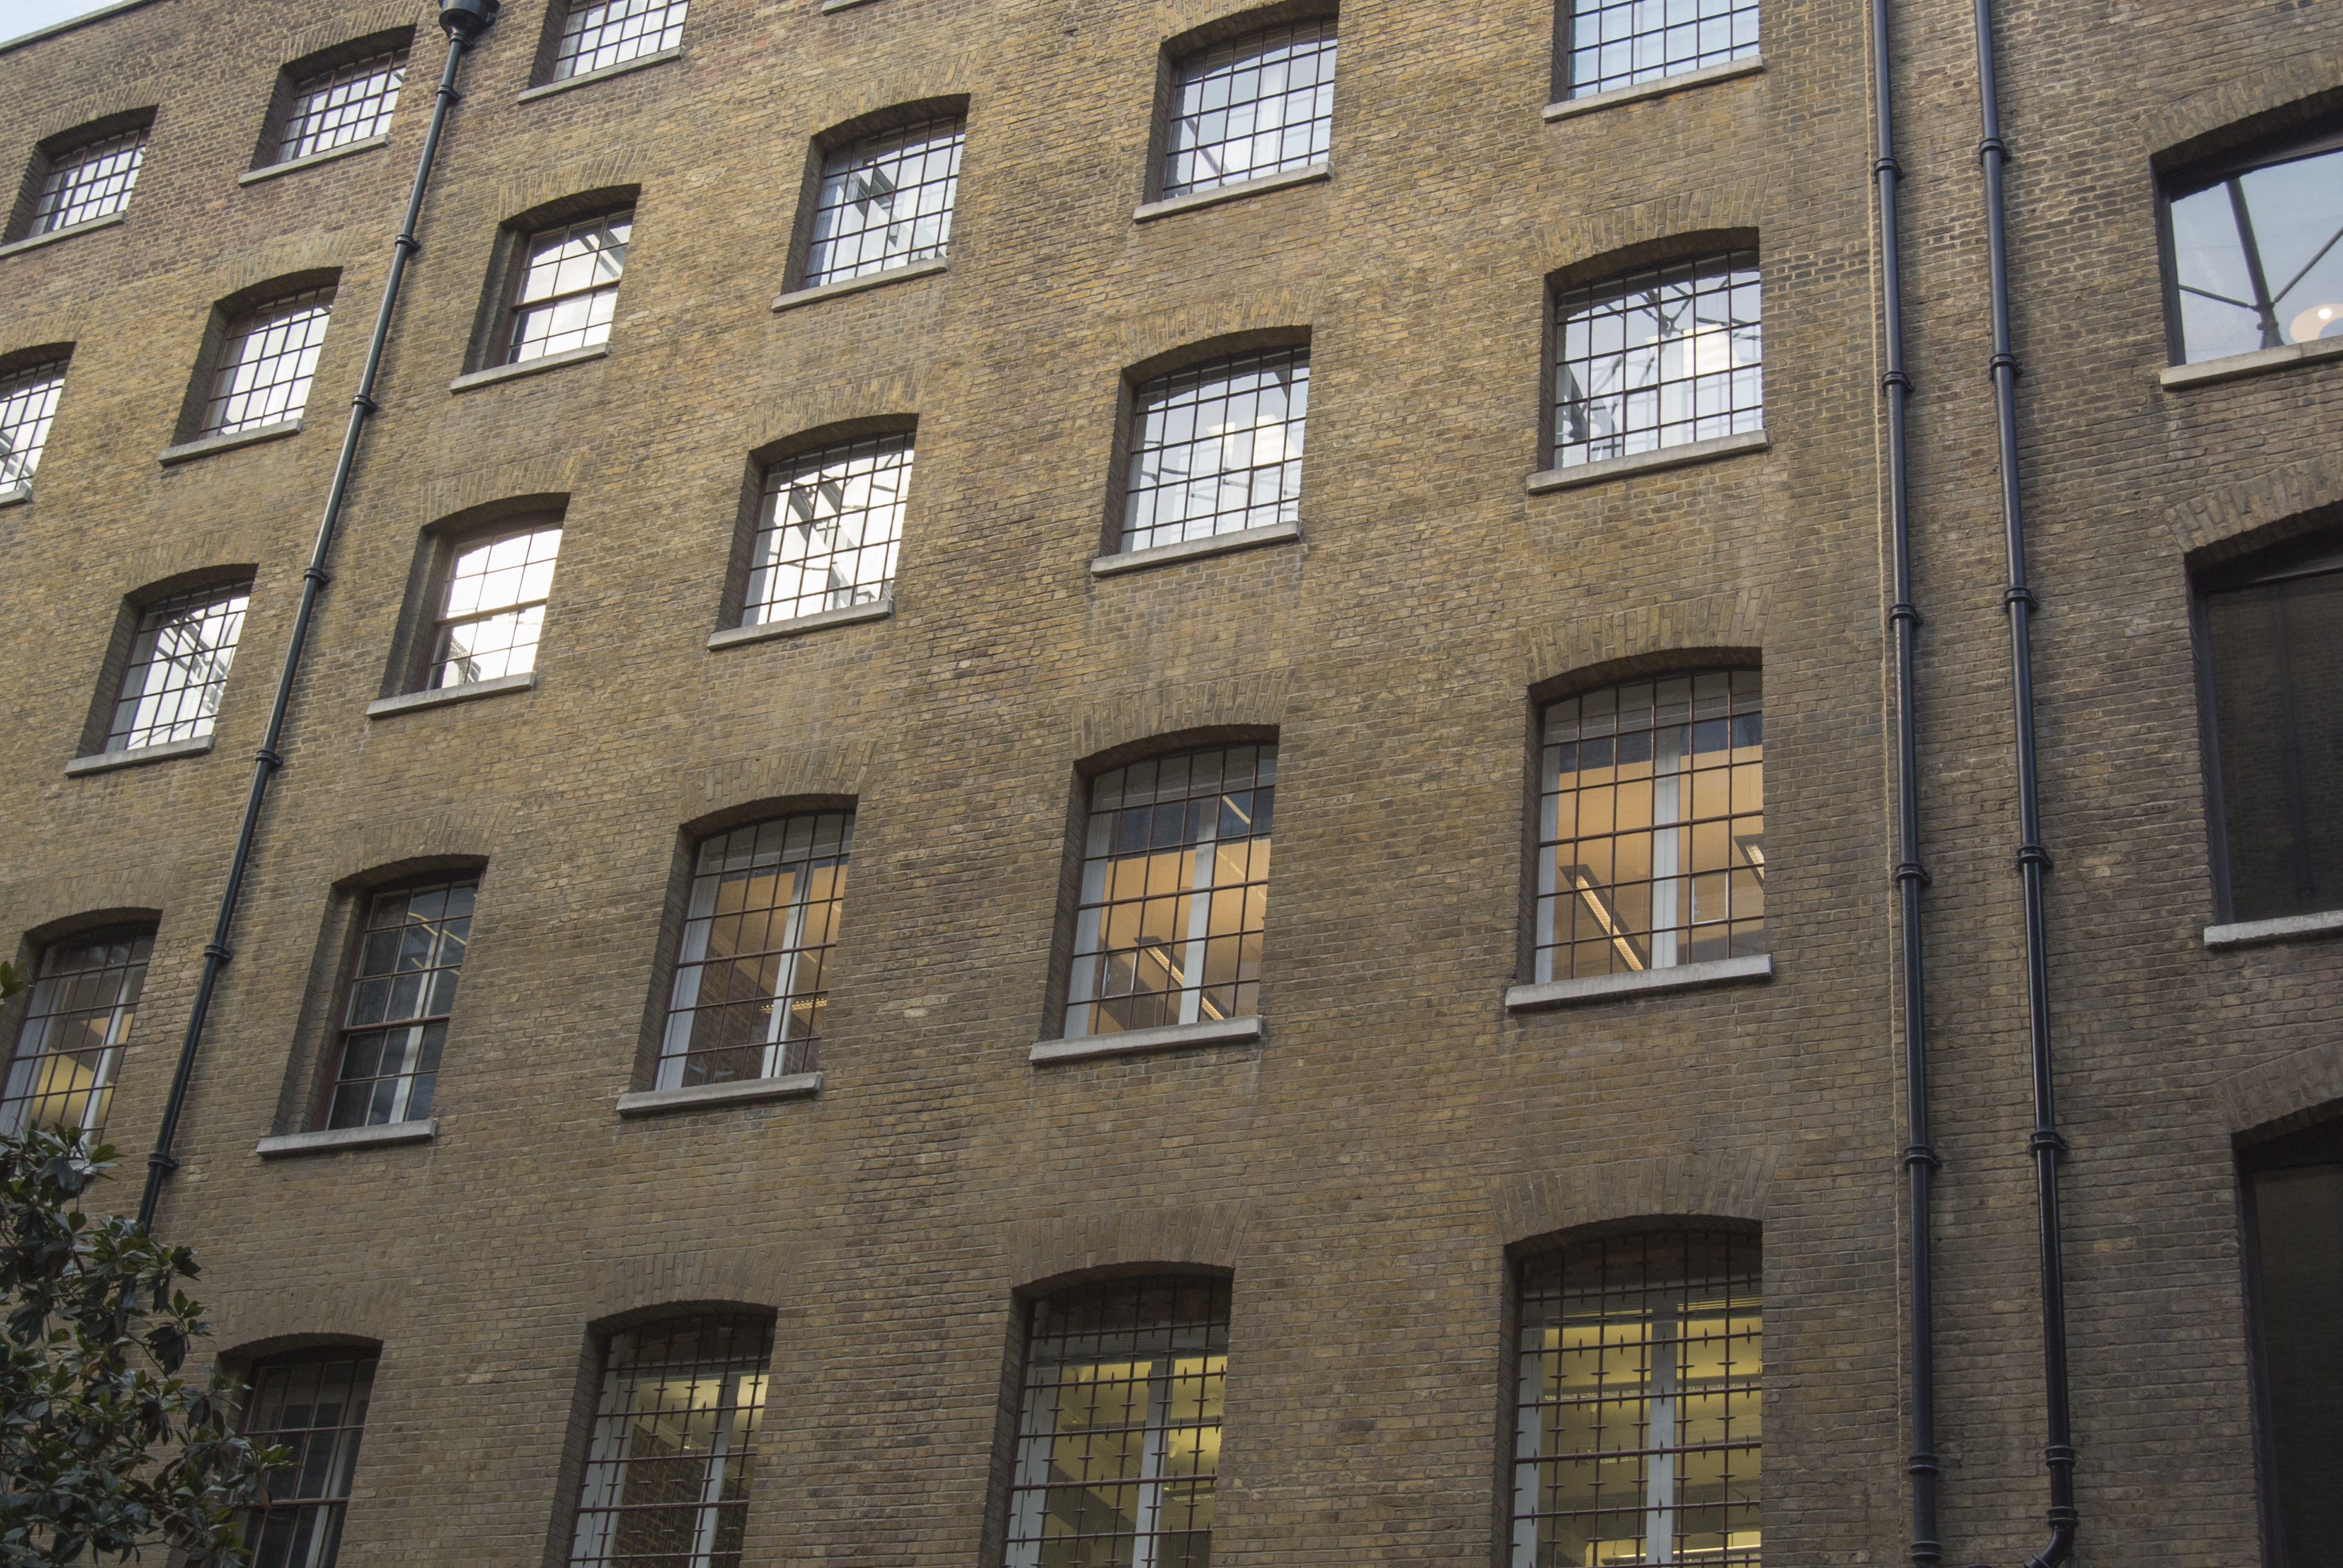
building, outside, exterior, windows, reflections, old, light, architecture, perspective, bricks, daylight, sun, industrial, central, london, city, urban, lifestyle, property, apartment, facade, wall, window, urban area, neighbourhood, house, real estate, room, condominium, residential area, tower block